Order of the Star in the East

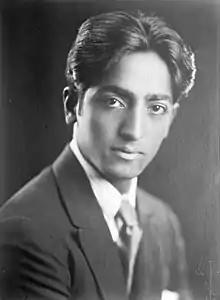
Jiddu Krishnamurti in the 1920s

In related developments following the perceived manifestation, Besant announced in World Teacher is here", and many Star members expected Krishnamurti's unequivocal public proclamation of his messianic status. Land was purchased in Ojai for a "colony project", to serve as a "miniature model of a new " mentored by the World Teacher. Reflecting the new situation, in the name of the organization was changed to and its main organ was retitled ; the organization relocated at Ommen, with serving as Chief